Louie Palmer

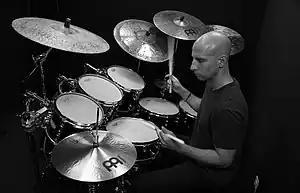

Louie Palmer (born 22 November 1985) is an English drummer and session musician.